Banu Judham

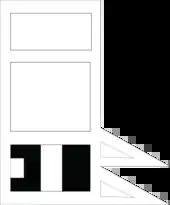
Purported banner of the Judham at the Battle of Siffin

In the Muslim military administration of Syria, the Judham became the largest tribe in Jund Filastin (the military district of Palestine). In the First Muslim Civil War, the Judham fought in the army of Syria's governor, Mu'awiya I, against the Iraq-based forces of Caliph Ali. At the Battle of Siffin in 657, they formed the following contingents: the Judham of Palestine led by Rawh ibn Zinba, the Judham and Lakhm under Natil ibn Qays, and the Judham infantry led by Maslama ibn Mukhallad al-Ansari. Natil belonged to the Judham's preeminent clan, the Sa'd ibn Malik, and was referred to in the sources as "sayyid Judhām bi-l-Shām" (leader of the Judham of Syria). Rawh was younger than Natil and hailed from the Sa'd ibn Malik's brother clan, the Wa'il ibn Malik. The Sa'd traditionally provided the chiefs of at least a large part of the Judham and there are no indications in the sources of a rivalry between the Sa'd and Wa'il clans during the pre-Islamic period. Rivalries for leadership of the tribe between Natil and Rawh developed during the caliphate of Mu'awiya I (661–680).